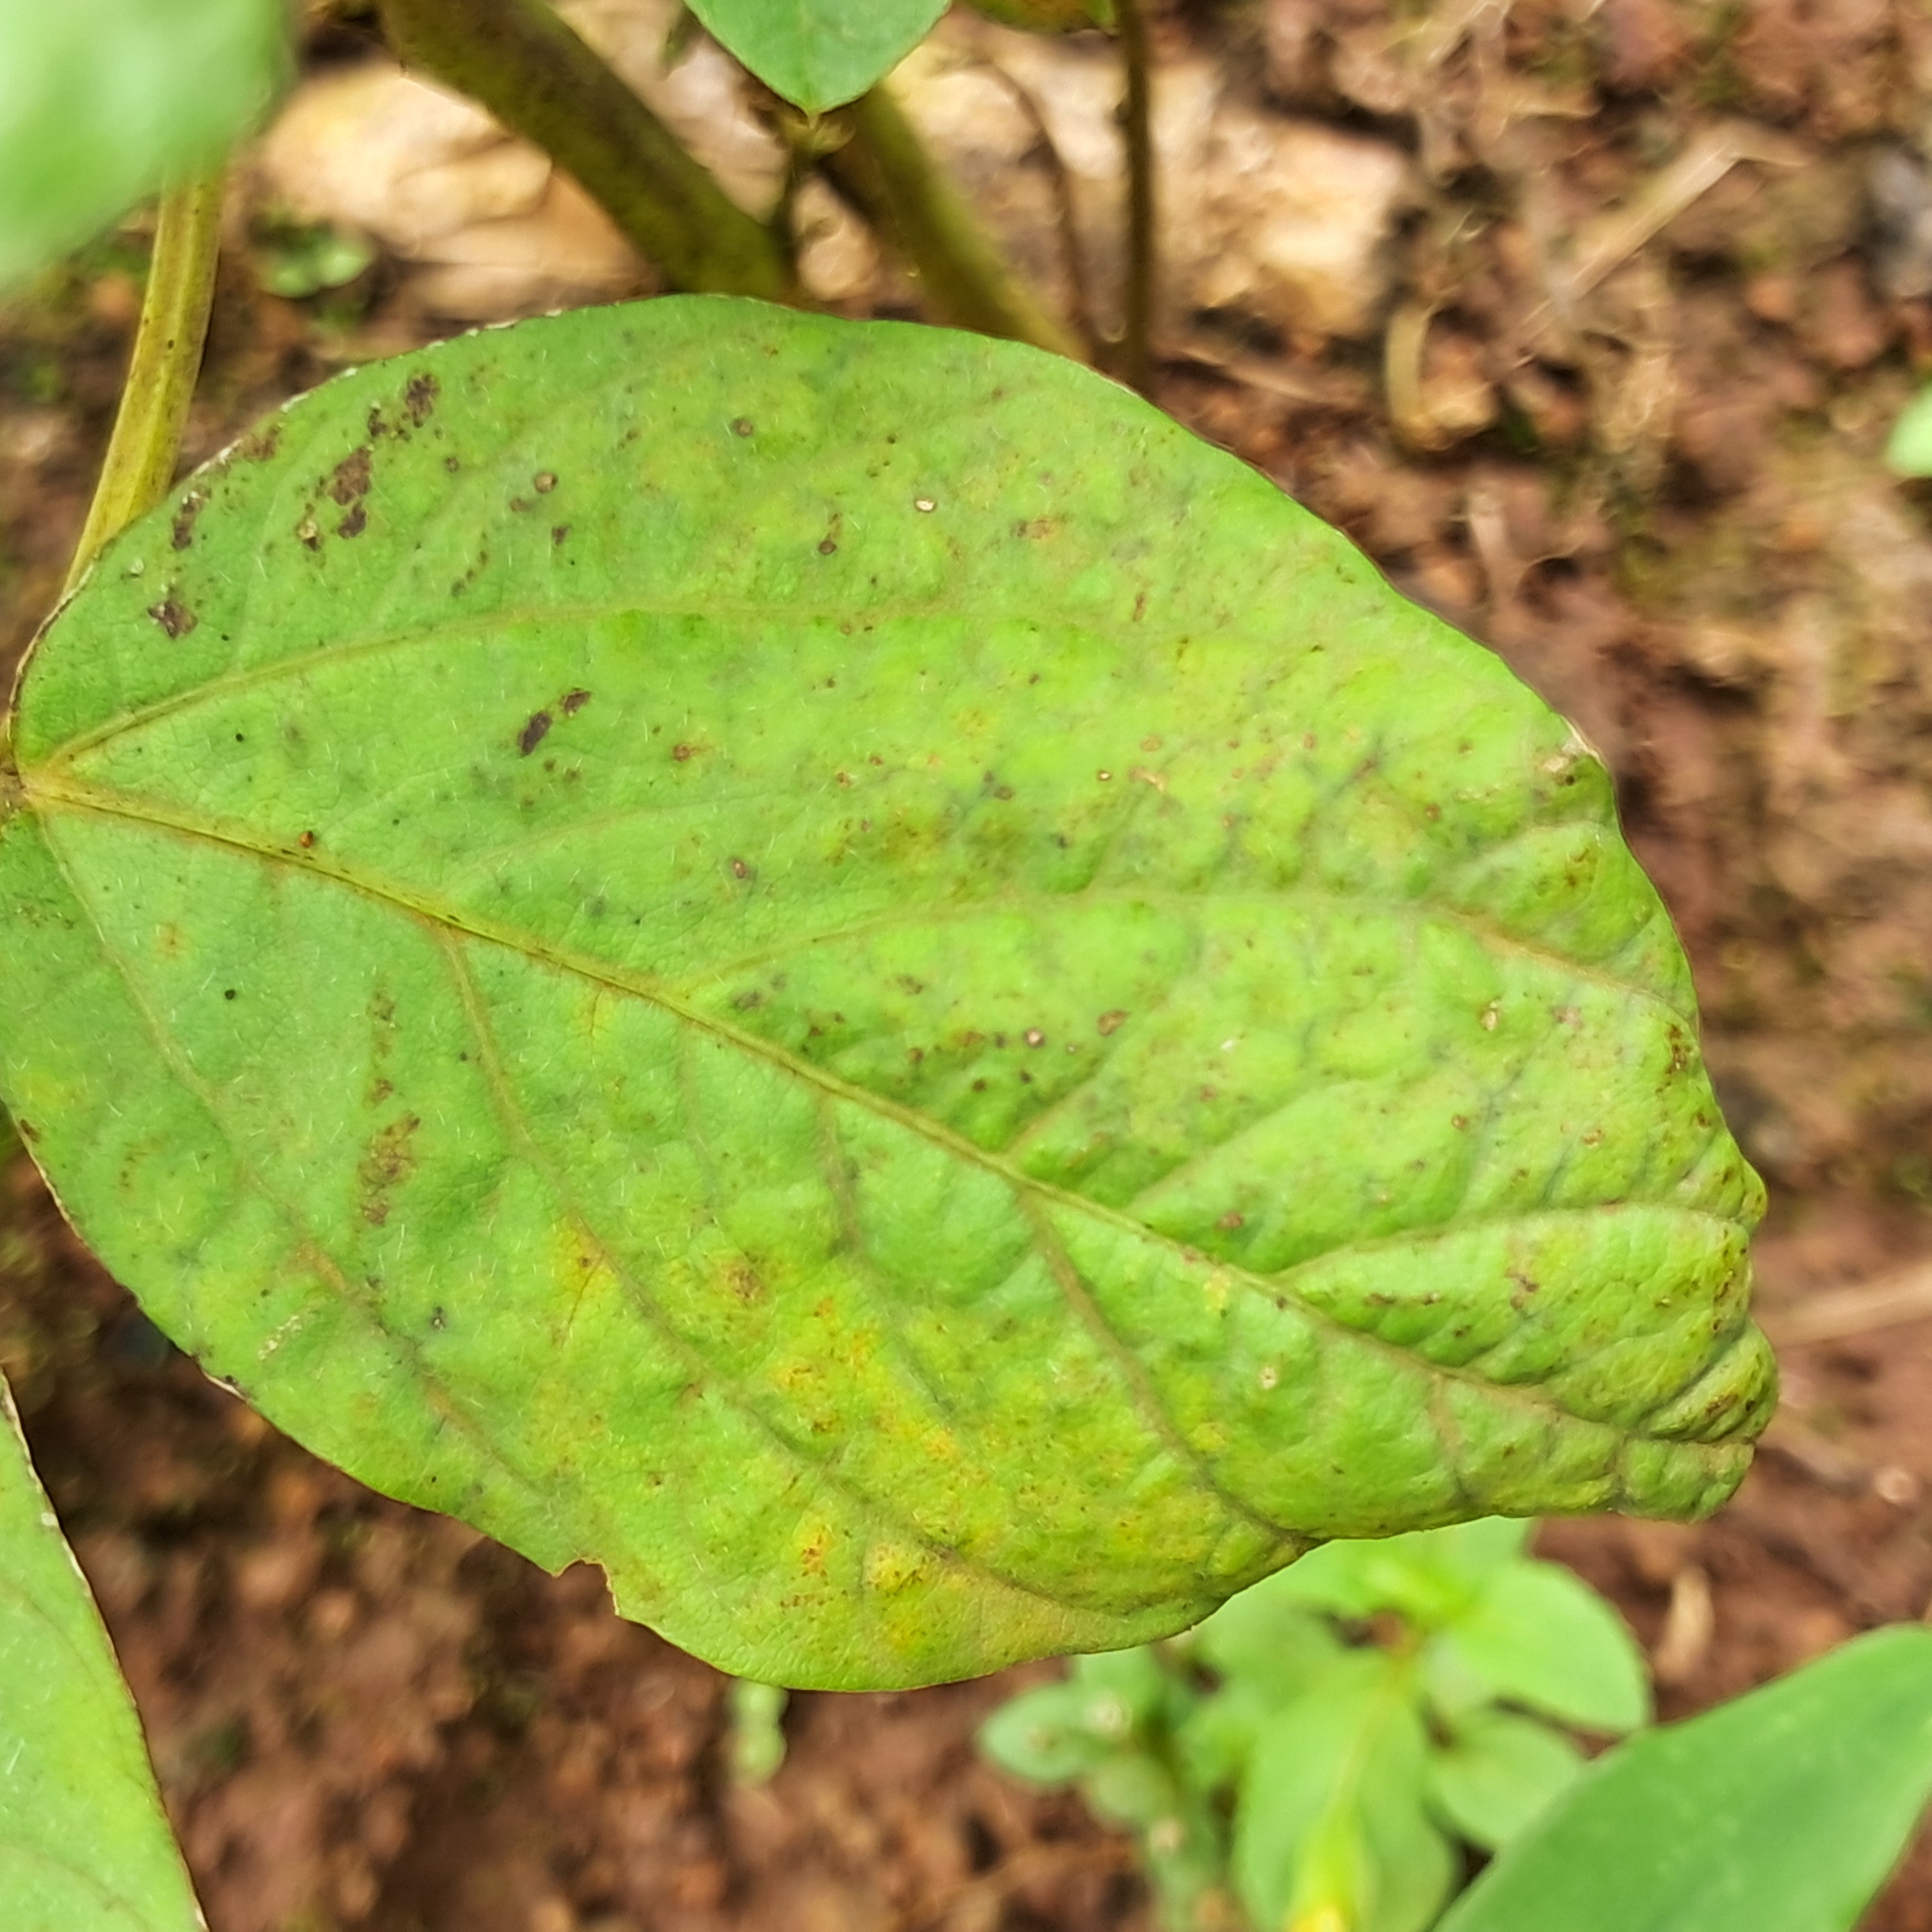
Label: Spectoria_Brown_Spot